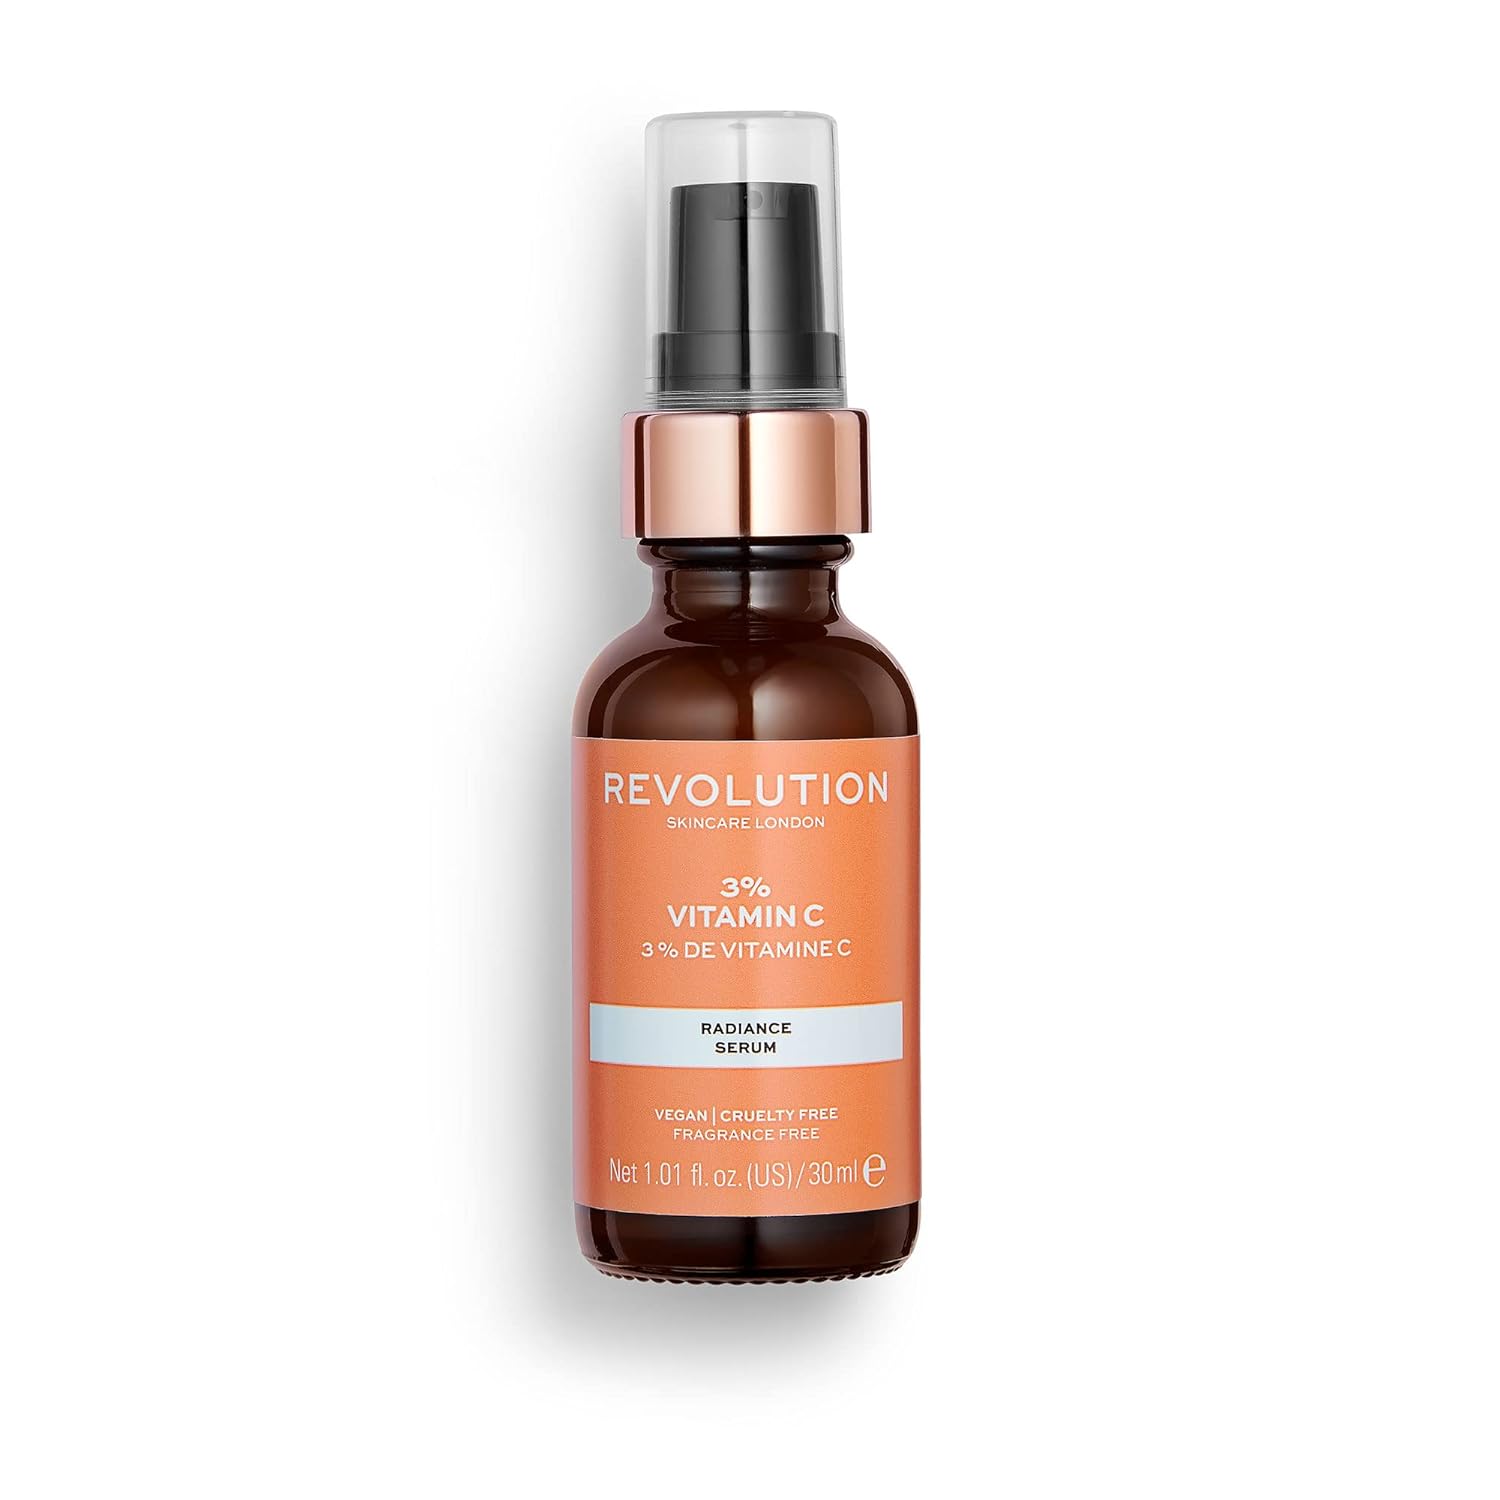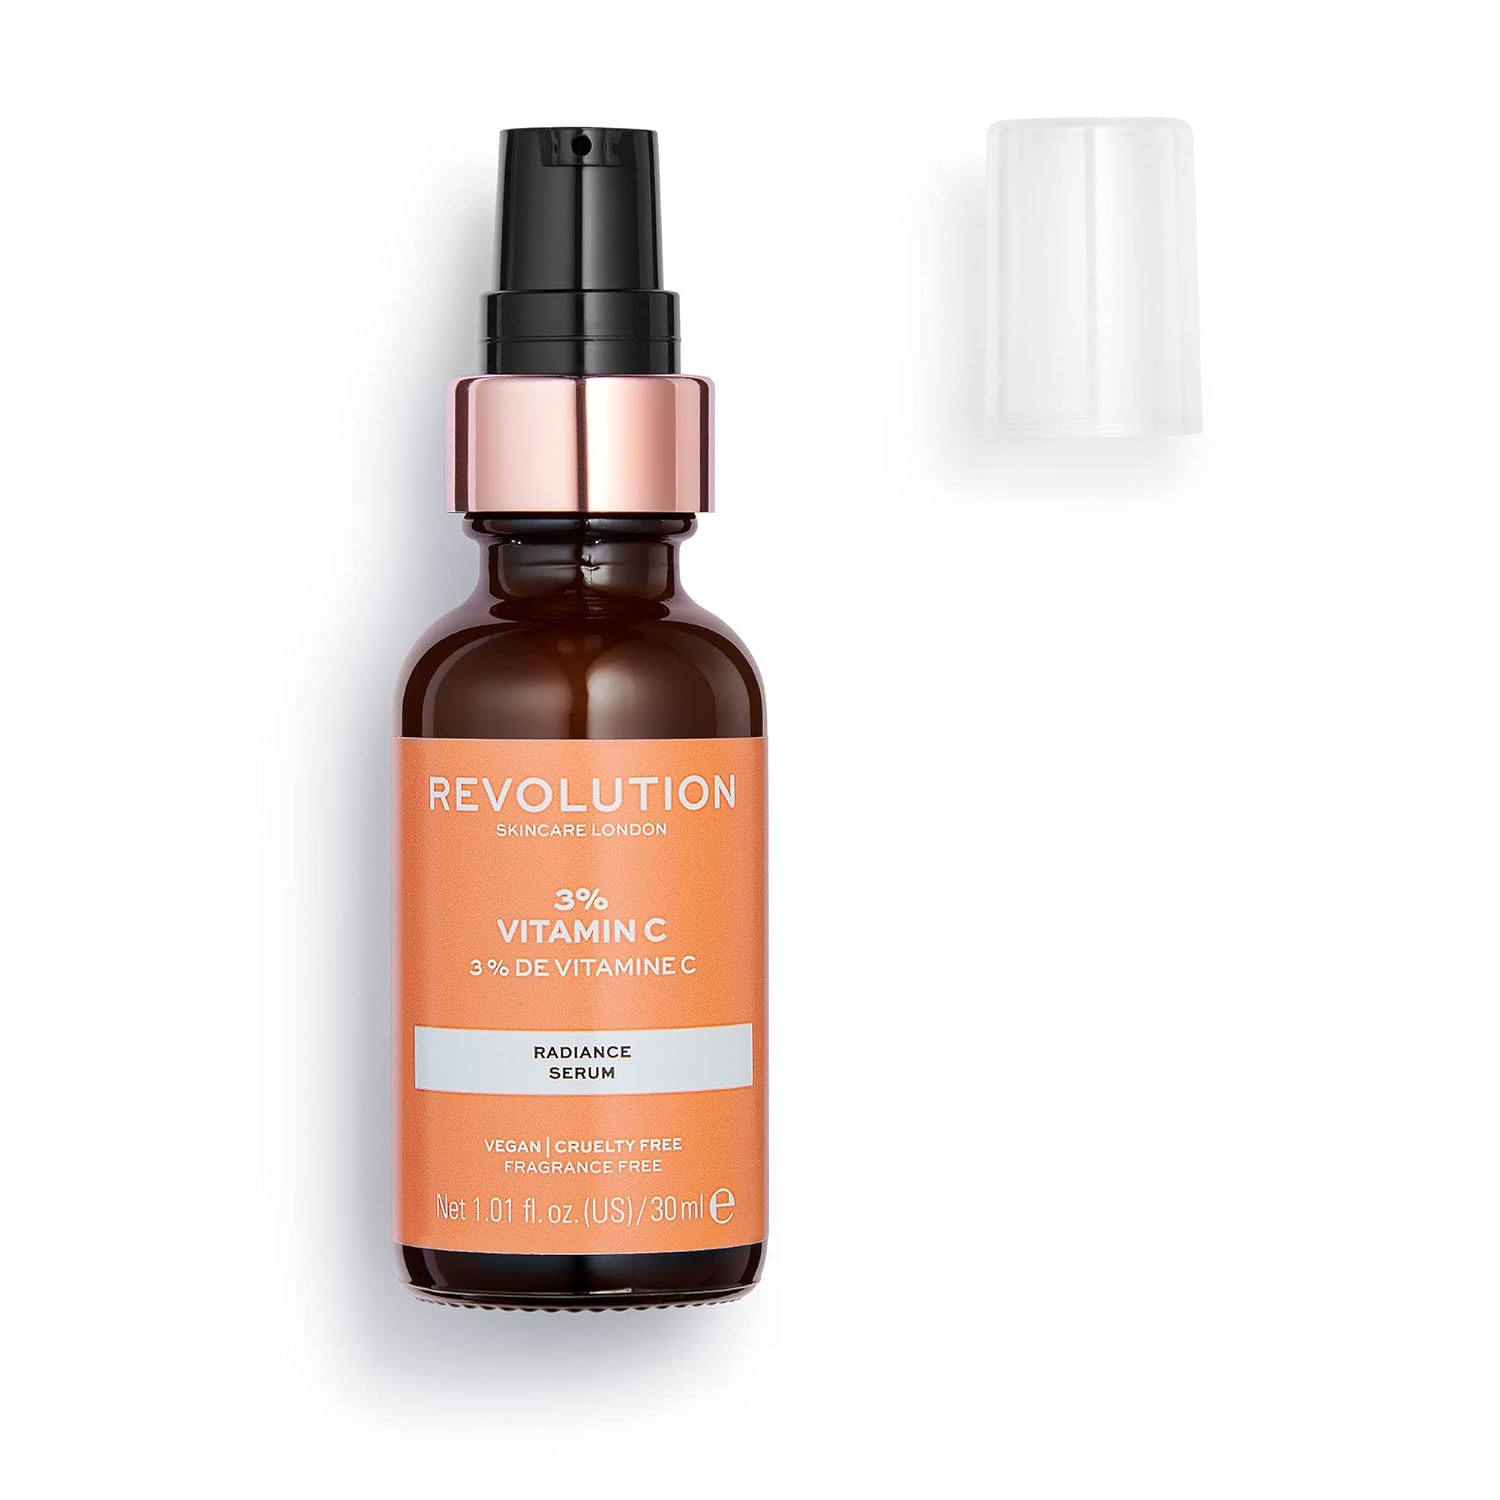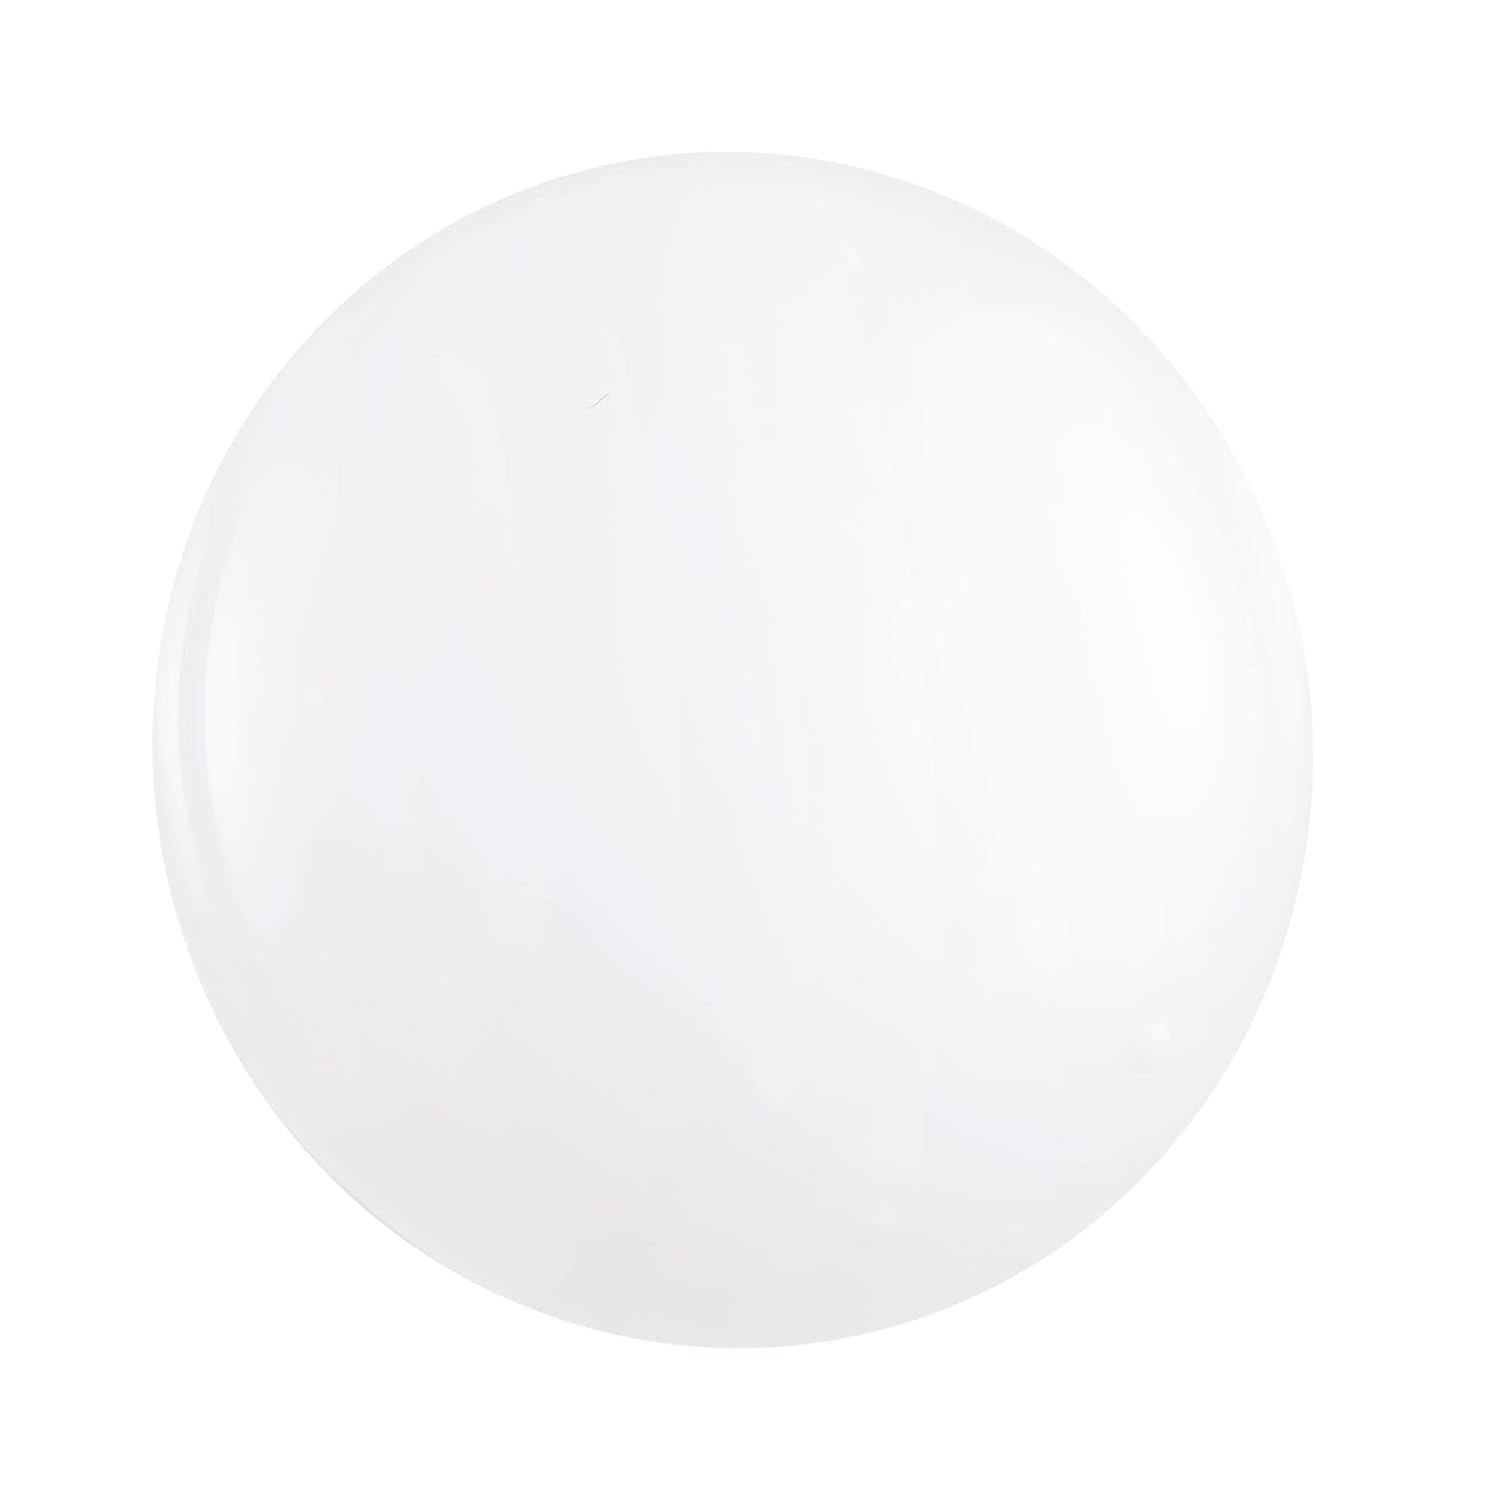
Revolution Skincare 3% Vitamin C Serum, Boosts Skin's Radiance & Improves Skin Texture, Vegan & Cruelty-Free, 1.01fl.oz/30ml
Category: All Beauty
Created with Vitamin C beginners in mind, our 3% serum is ideal for boosting radiance and building up tolerance to this hero ingredient. Caution: Discontinue use if redness or irritation occurs. Keep out of eyes. For external use only. Vegan. Cruelty free.
Features: IDEAL FOR BEGINNERS: Our 3% serum is ideal for boosting radiance and building up tolerance to this hero ingredient | ENCOURAGES SMOOTH SKIN TEXTURE: Vitamin C is an antioxidant that’s known to help skin regeneration and help improve skin radiance. This radiance serum will boost your glow and encourage a smooth skin texture | VEGAN: Does not contain any animal derived ingredients | HOW TO USE: Apply to face, morning and night for best results | CRUELTY-FREE: Revolution Beauty products are cruelty-free and always have been. We're PETA-certified and never allow animal testing at any stage of development for both ingredients and final products